Michigan

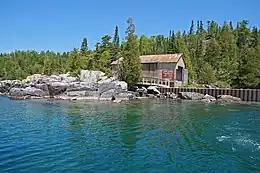
The Huron National Wildlife Refuge, one of the fifteen federal wildernesses in Michigan

In 1927 a school bombing took place in Clinton County. The Bath School disaster resulted in the deaths of 38 schoolchildren and constitutes the deadliest mass murder in a school in U.S. history.